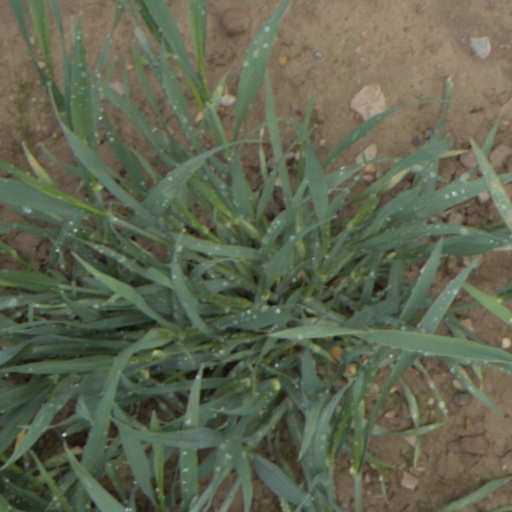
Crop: wheat